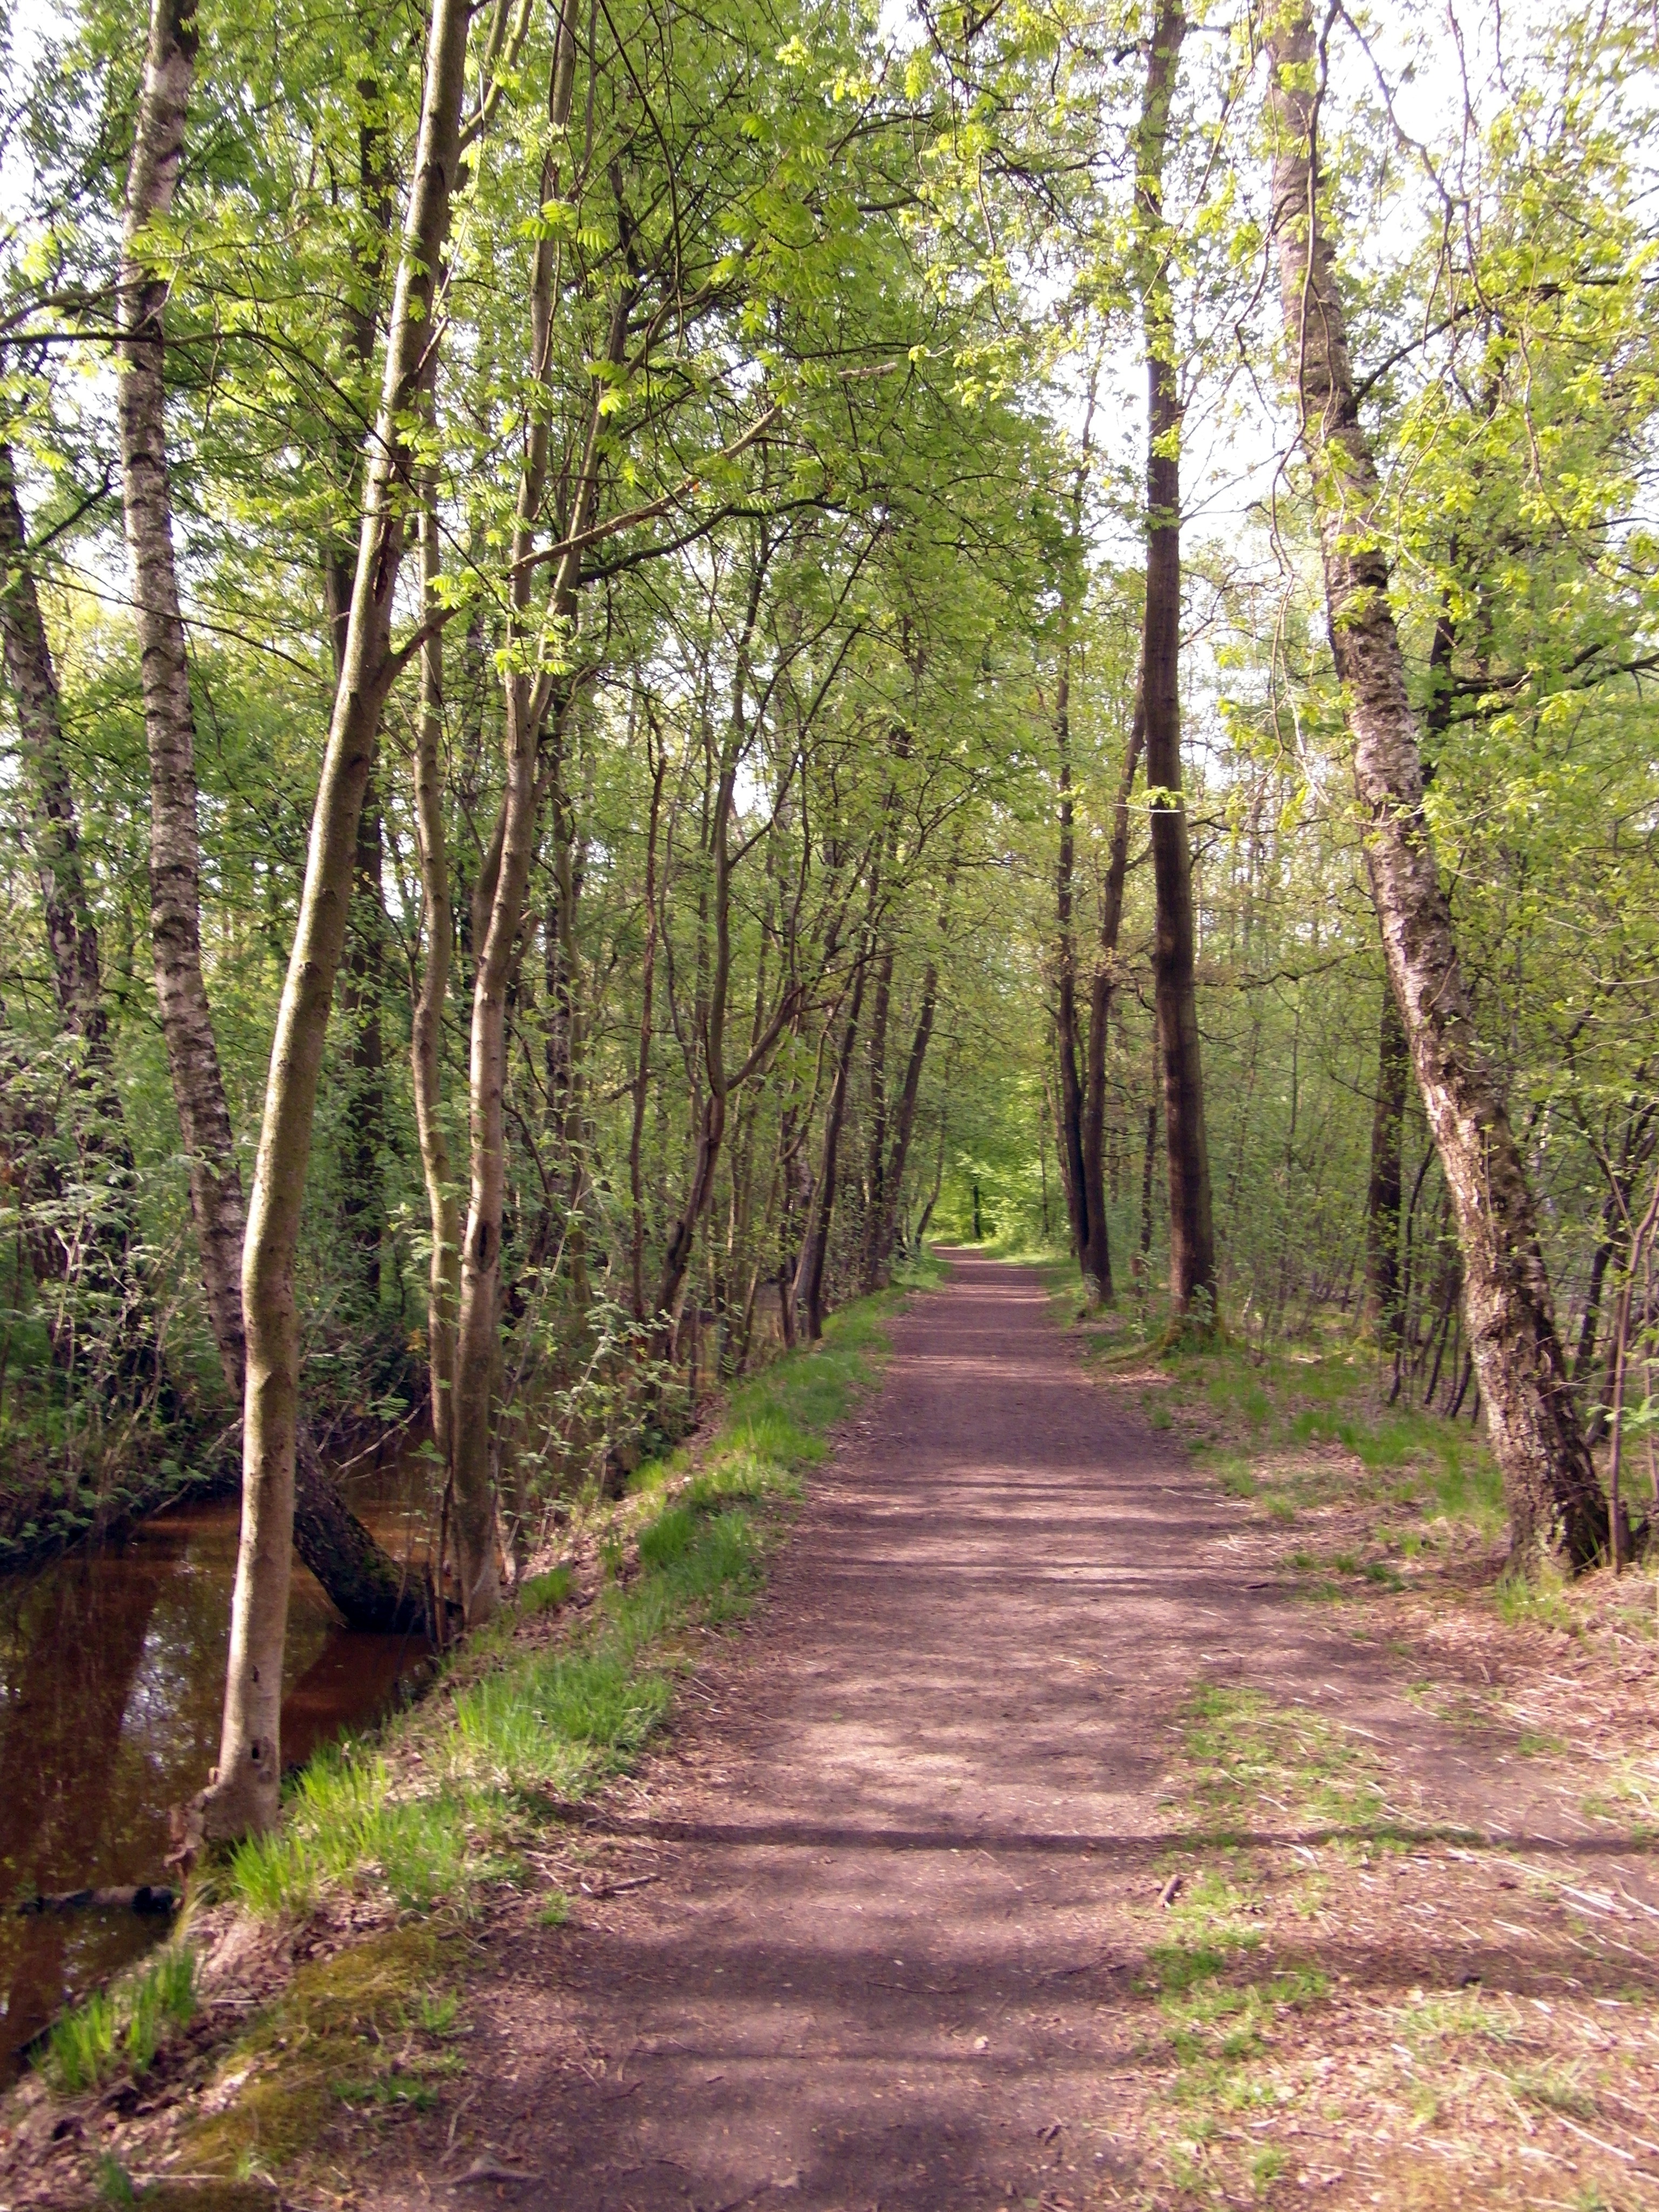
tree, nature, forest, wilderness, plant, hiking, trail, sunlight, leaf, green, birch, autumn, trees, moor, deciduous, grove, woodland, may, habitat, away, tender, ecosystem, hamburg, nature conservation, recovery, biome, old growth forest, natural environment, woody plant, temperate broadleaf and mixed forest, temperate coniferous forest, raak moor